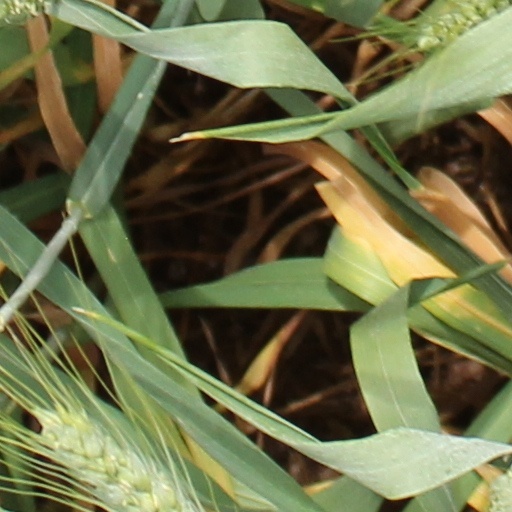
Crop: wheat